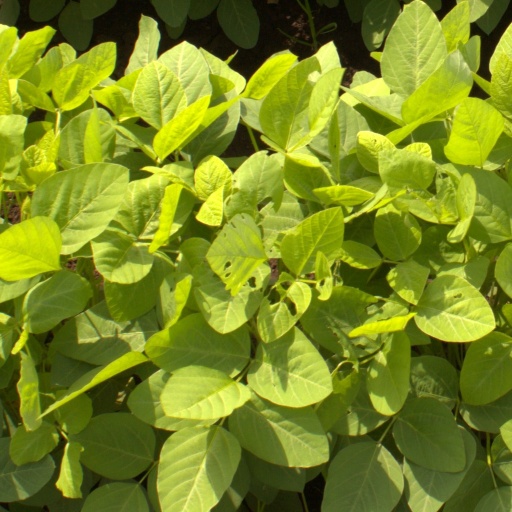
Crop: soybean